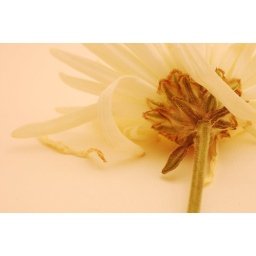
done in a home-made 'light box' made out of paper towels and a cut up box.